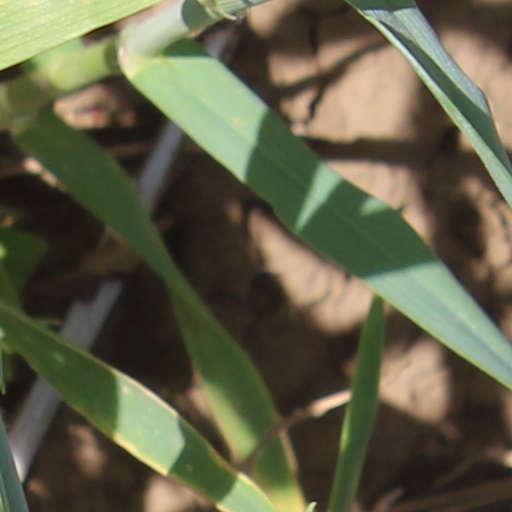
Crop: wheat